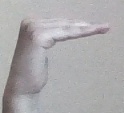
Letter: haa